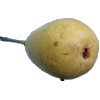
Label: Pear 2